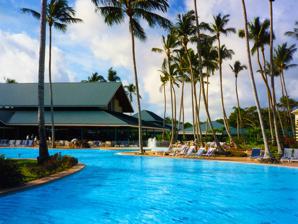
Building: Barceló Bávaro Grand Resort
Country: Dominican Republic
Year built: 1992
Resort in the Dominican Republic Bávaro Palace swimming pool Barceló Bávaro Grand Resort , also known as Barceló Bávaro or simply as Barceló (in the surrounding areas), is a luxury hotel and resort in Punta Cana in the municipality of Higüey , in La Altagracia Province on the east coast of the Dominican Republic , owned by Barceló Hotels and Resorts. Established in 1992 at a reported US$250 million, it is one of the biggest complexes in the country. Since 2012, the resort had been dramatically renovated for a reported US$330 million. Features Within the greater resort, there is the Barcelo Bavaro Palace Deluxe, which is family friendly. There is also the Barcelo Bavaro Beach, which is an adult only zone. Set in 2 kilometres (1.2 mi) of beach, it is cited as one of the biggest complexes in the country, it contains 11 restaurants, five swimming pools, a shopping centre, a gym, U-Spa Bávaro, an 18-hole golf course, a bar with thatched-roof, and a miniclub. Much of the interior is inspired by Danish design. As of 2010 it had 798 rooms, with outdoor patios and Jacuzzis. In 2020,  was certified for anti- COVID-19 measures. Rooms There are a number of different room options. These include the Junior Suite, the Superior Room, the Junior Suite Premium Level, the Suite Premium Level, Panoramic Suite Premium Level, Master Suite Premium Level and the Presidential Suite Premium Level. References